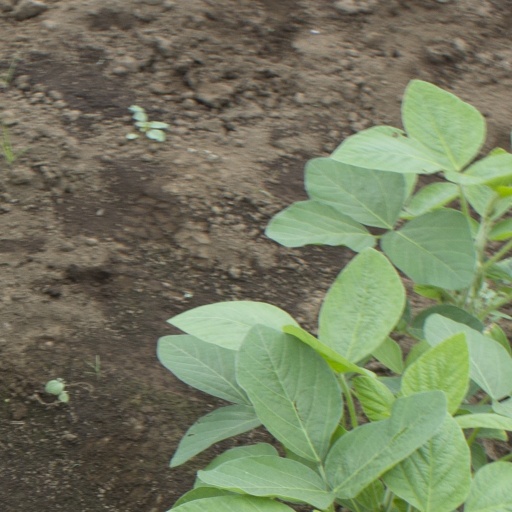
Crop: soybean